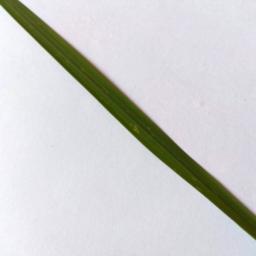
Label: Rice___Healthy